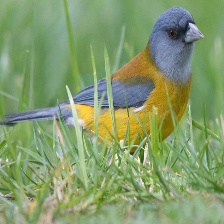
Species: PATAGONIAN SIERRA FINCH
Scientific name: PHRYGILUS PATAGONICUS
ImageNet parent category: house_finch